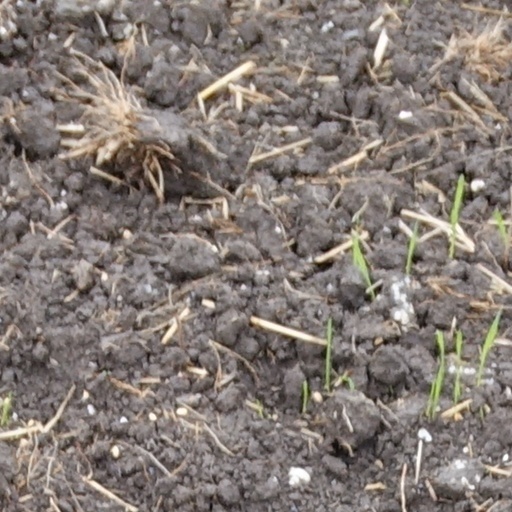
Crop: wheat